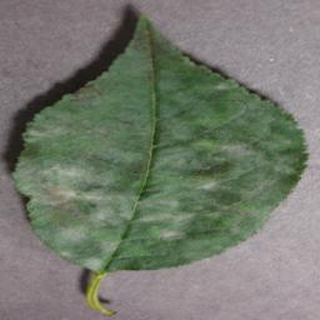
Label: cherry_powdery_mildew